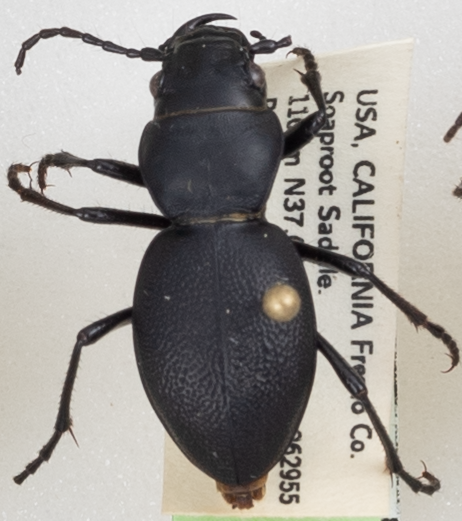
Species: Omus californicus
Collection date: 2021-07-14
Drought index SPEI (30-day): -2.09
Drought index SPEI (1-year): -2.09
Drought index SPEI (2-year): -2.09